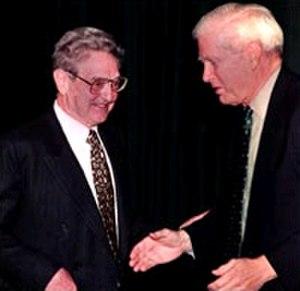
George Soros (gauche) et James Billington.